History of the Soviet Union

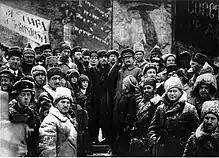
Lenin, Trotsky, and Kamenev celebrating the second anniversary of the October Revolution

The Bolsheviks, led by Vladimir Lenin, pushed for communist revolution in the Soviets and on the streets, adopting the slogan of "All Power to the Soviets" and urging the overthrow of the Provisional Government. On 7 November 1917, Bolshevik Red Guards stormed the Winter Palace in Petrograd, arresting the Provisional Government leaders and Lenin declared that all power was now transferred to the Soviets. This event would later be officially known in Soviet bibliographies as the "Great October Socialist Revolution". Bolshevik figures such as Anatoly Lunacharsky, Moisei Uritsky, and Dmitry Manuilsky agreed that Lenin's influence on the Bolshevik party was decisive but the October insurrection was carried out according to Trotsky's, not to Lenin's plan. The initial stage of the October Revolution which involved the assault on Petrograd occurred largely without any human casualties.